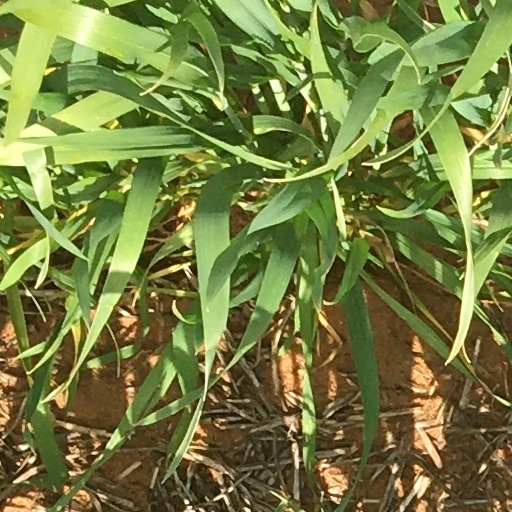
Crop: wheat